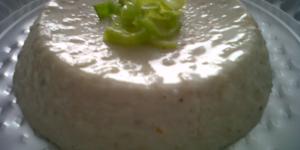
mousse de jamon